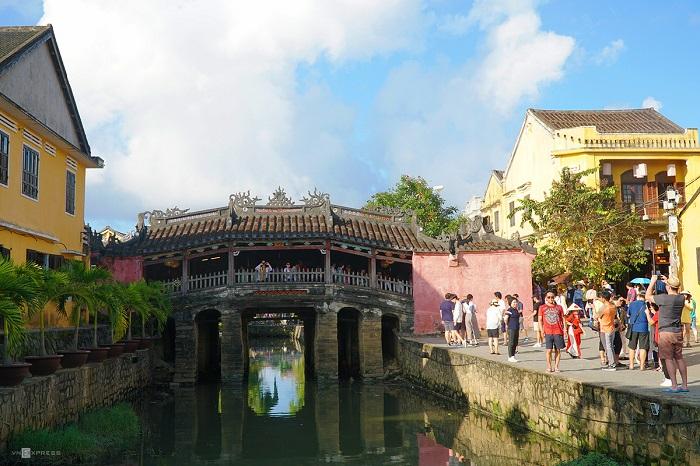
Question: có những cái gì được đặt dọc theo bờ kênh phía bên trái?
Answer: có những chậu cây cảnh được đặt dọc theo bờ kênh phía bên trái